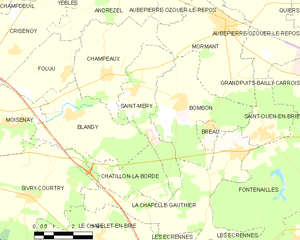
Carte des communes françaises Saint-Méry